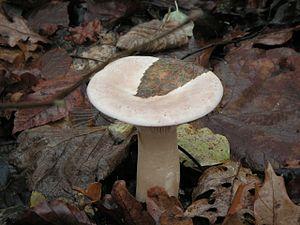
Infundibulicybe est un genre de champignons basidiomycètes lamellés en forme d'entonnoir, que la classification linnéenne plaçait dans les Tricholomataceae. Il semble qu'il soit placés entre le clade IV Marasmioïde et le Clade V Tricholomatoïde. Le genre répandu est maintenant circonscrit à 13 espèces.